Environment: real
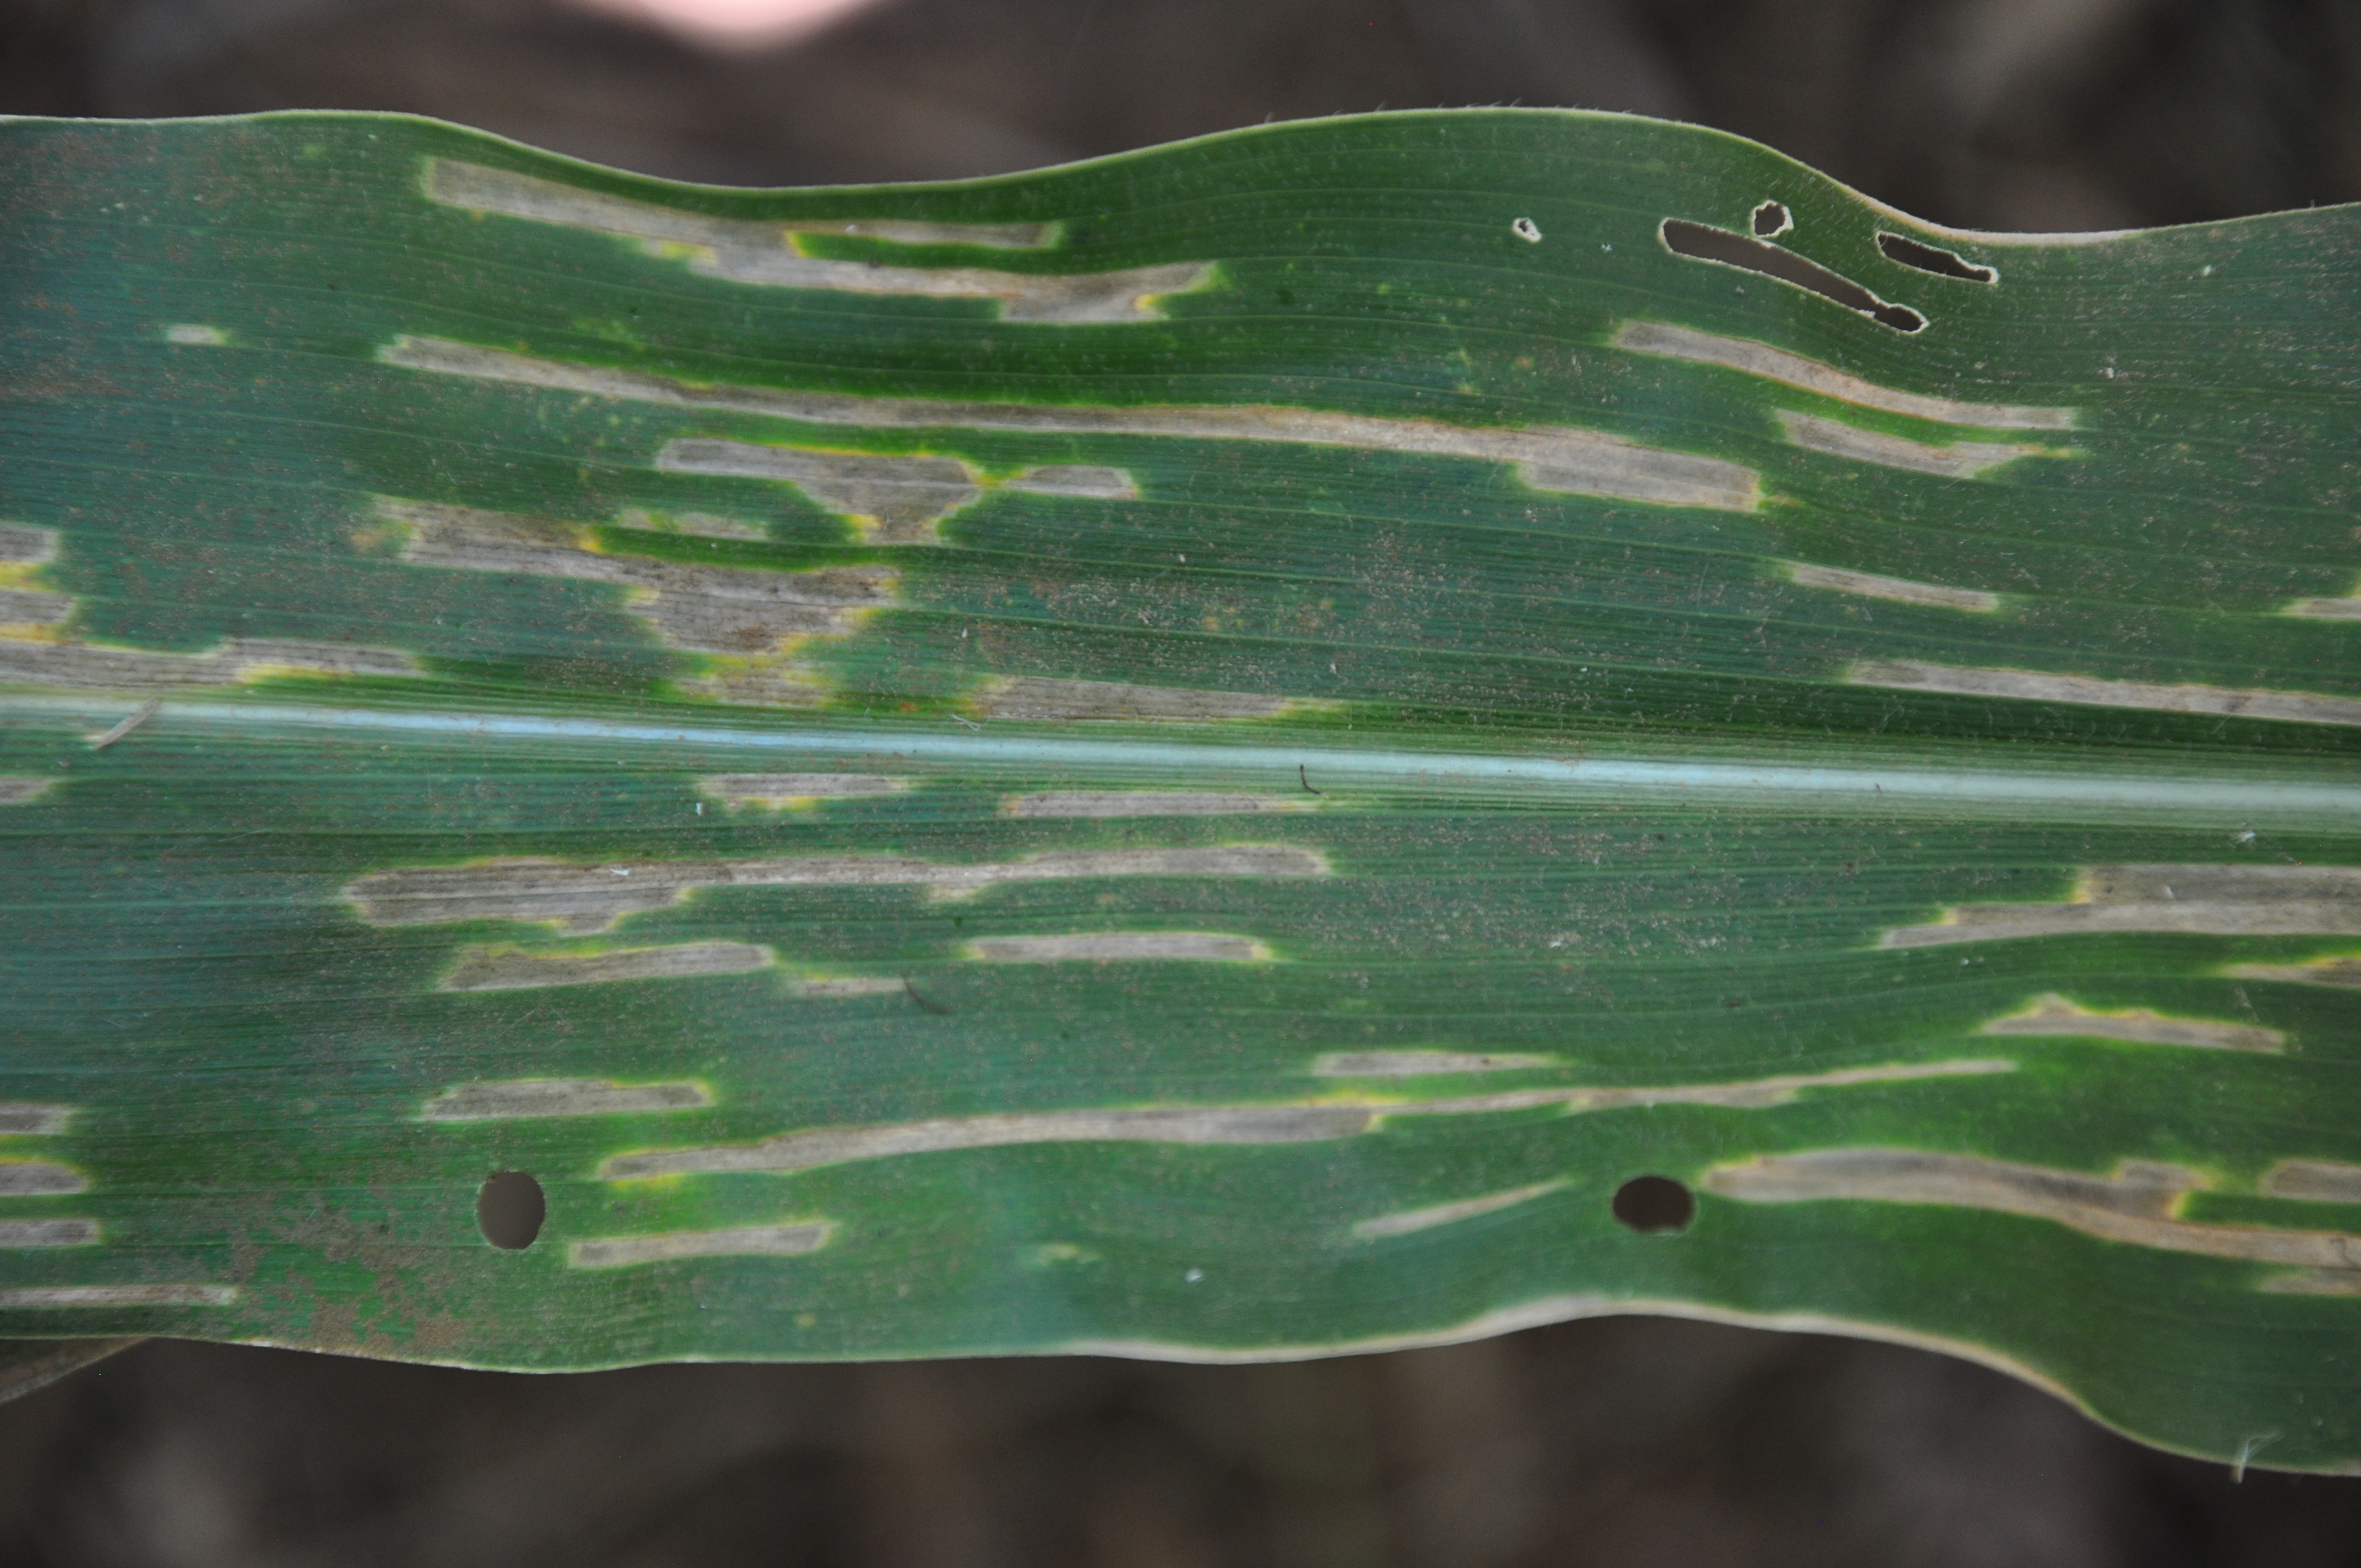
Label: gray_leaf_spot